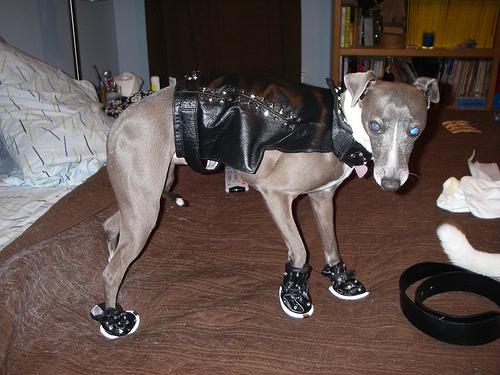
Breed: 238-n000099-Italian_greyhound